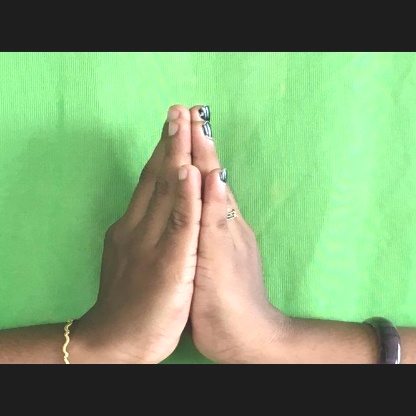
Mudra: Anjali